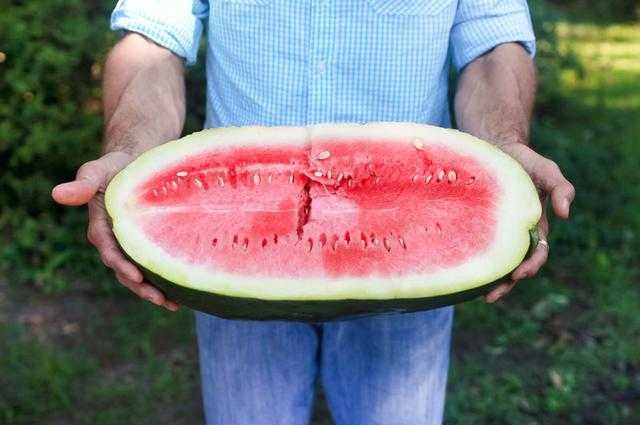
Label: Watermelon